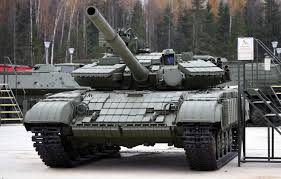
Label: Tank